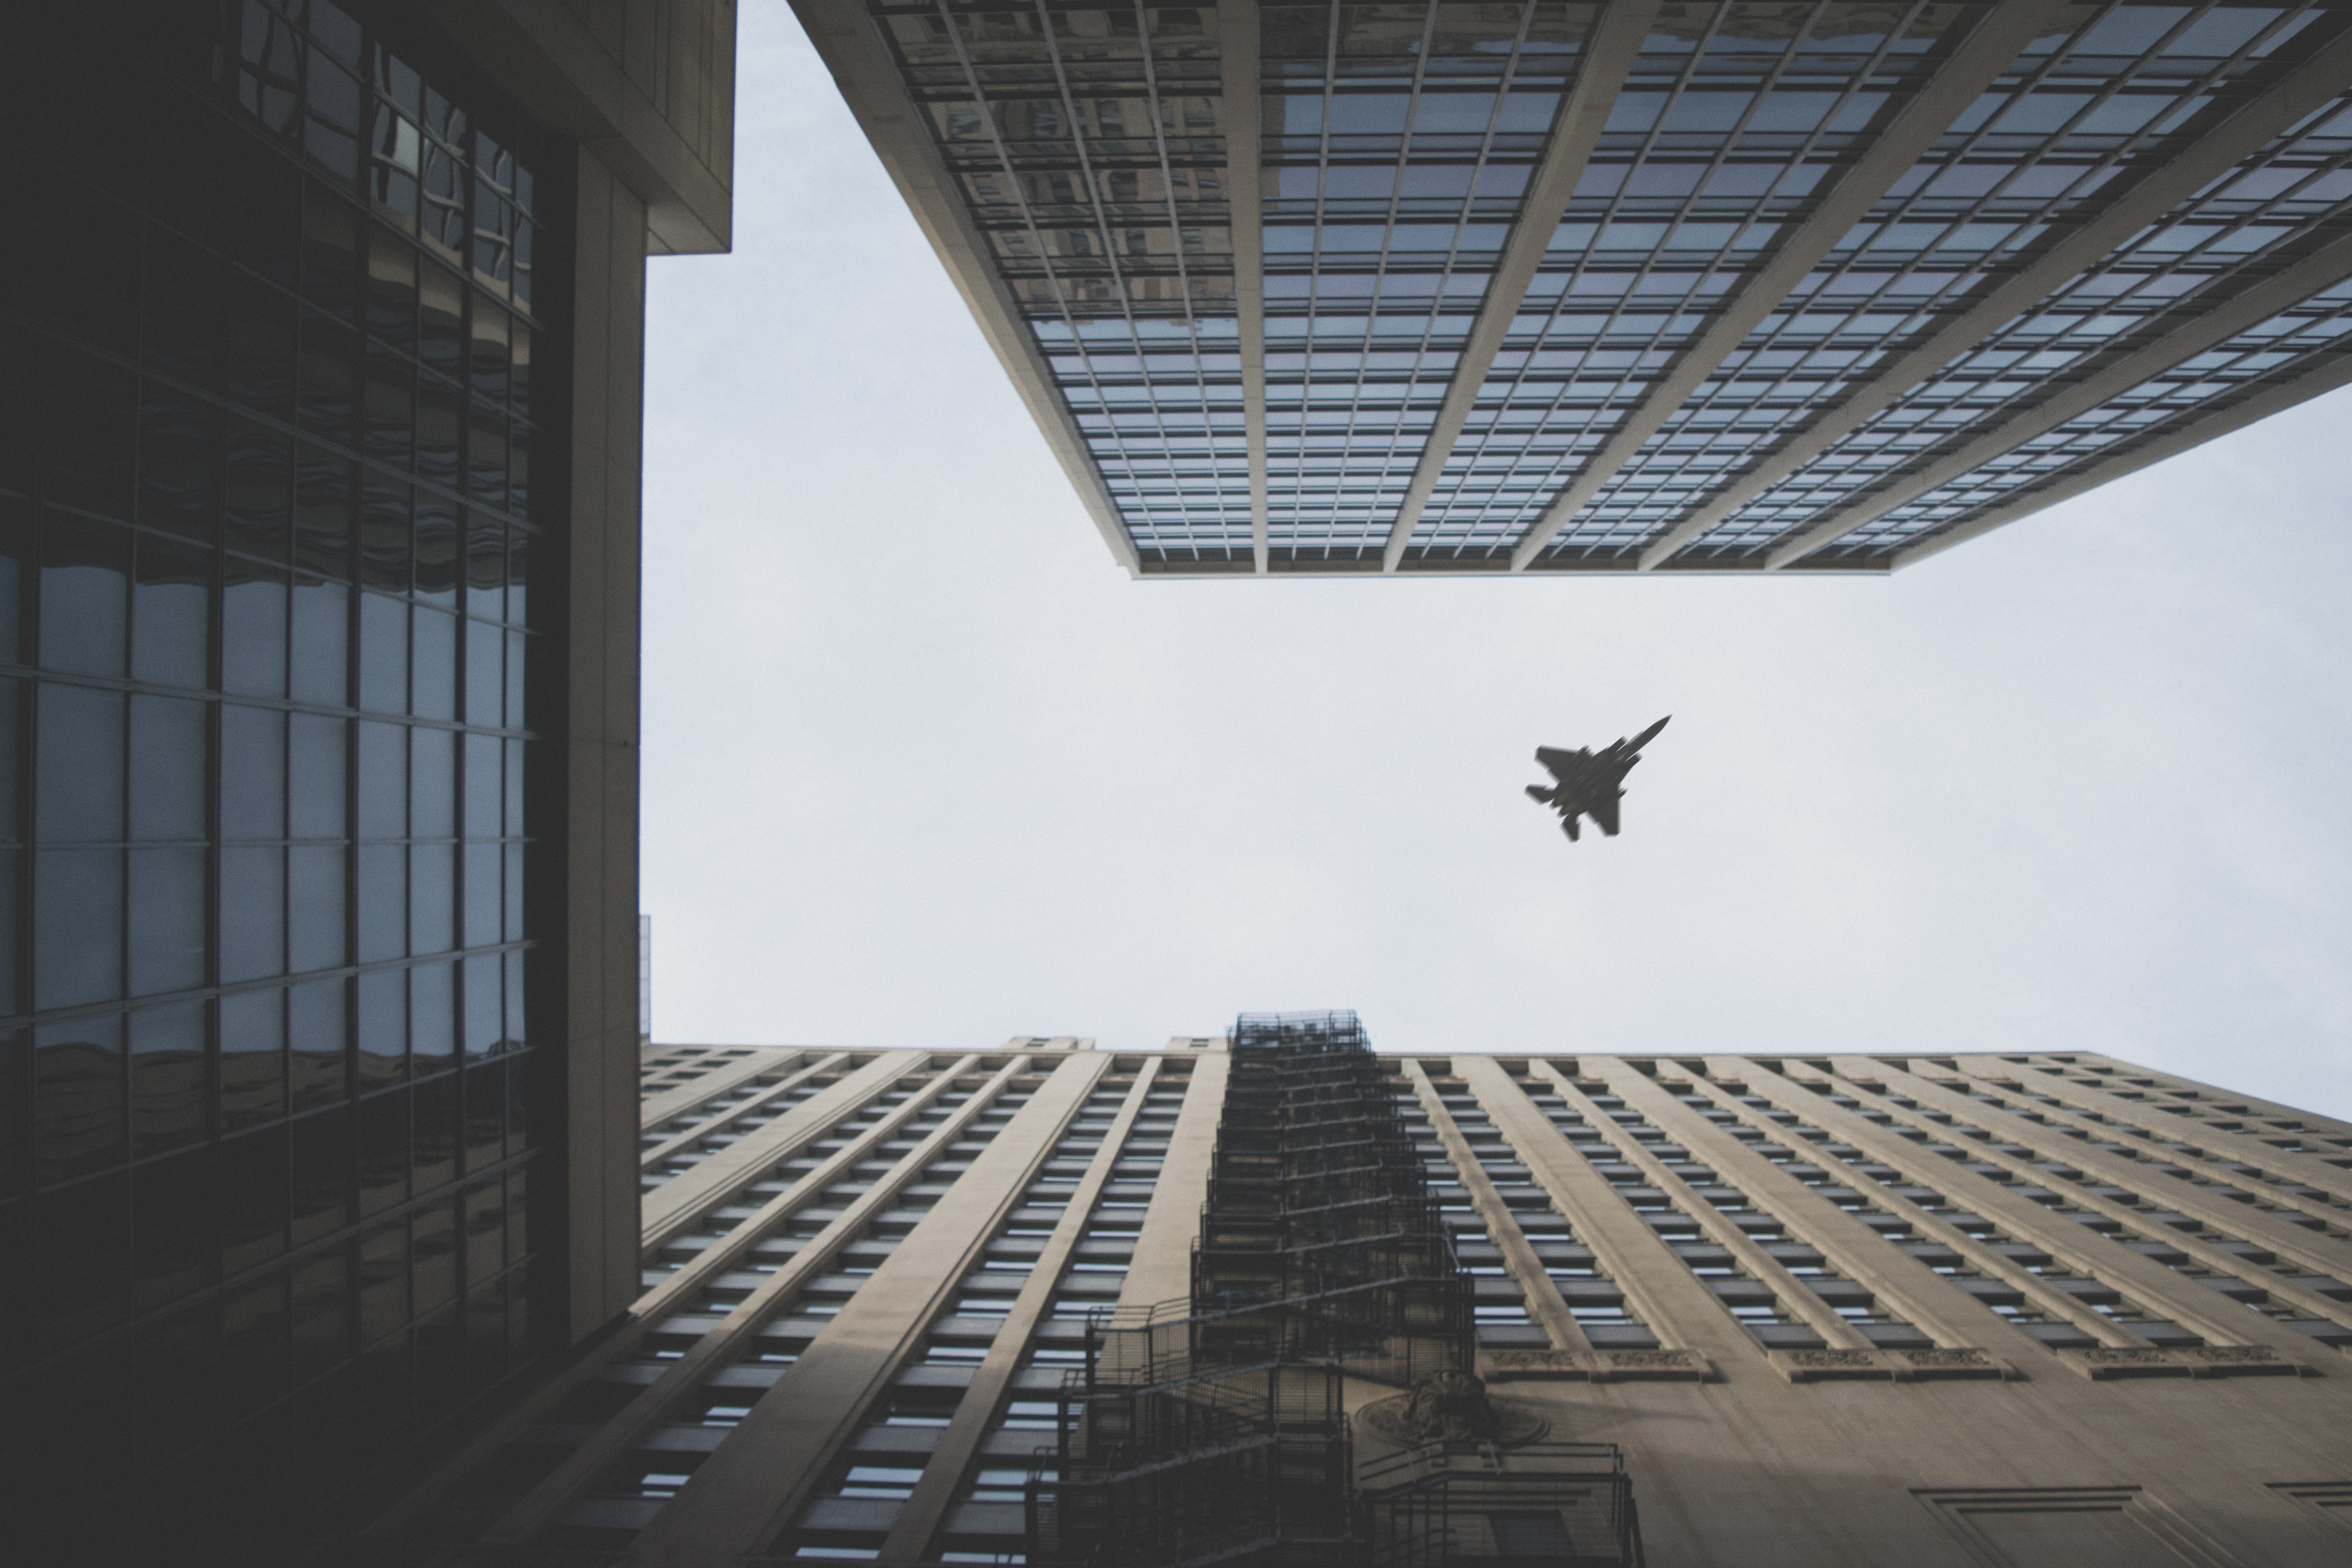
architecture, structure, house, sunlight, roof, skyscraper, wall, ceiling, facade, professional, symmetry, shape, daylighting, urban area, atmosphere of earth